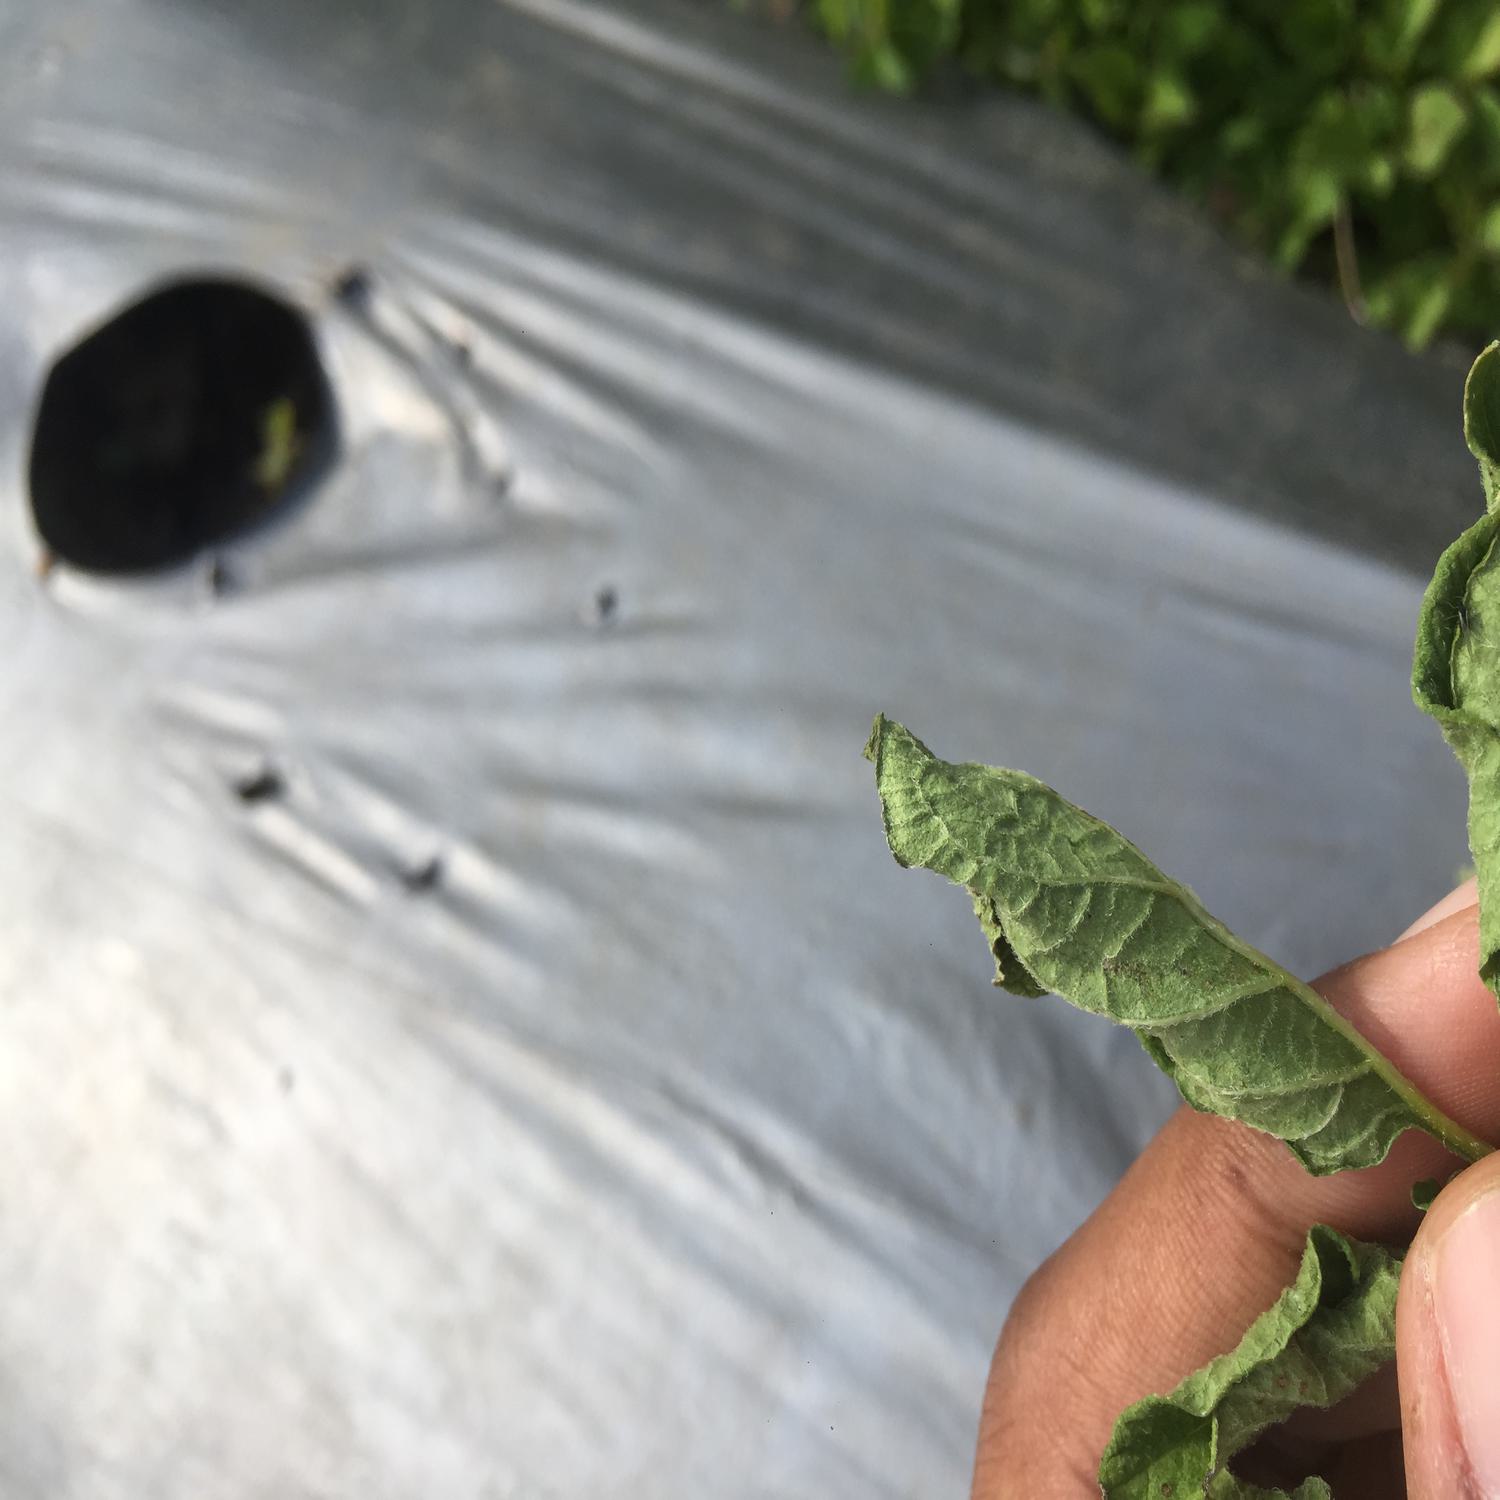
Etiqueta: Pudricion_Parda